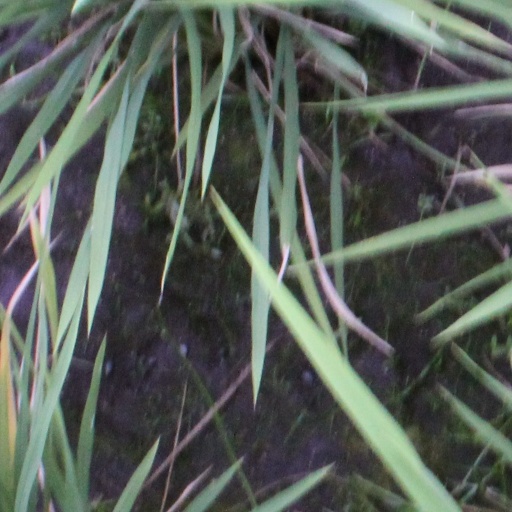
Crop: rice